Vinelz

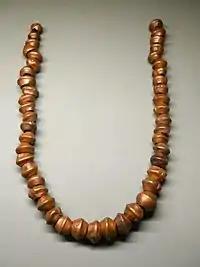
Bronze necklace from the Neolithic settlement of Vinelz on Lake Biel, Switzerland, c. 2700 BC.

The "Ländti", a Neolithic and Bronze Age lakeshore settlement is listed as a Swiss heritage site of national significance. The entire village of Vinelz is part of the Inventory of Swiss Heritage Sites.